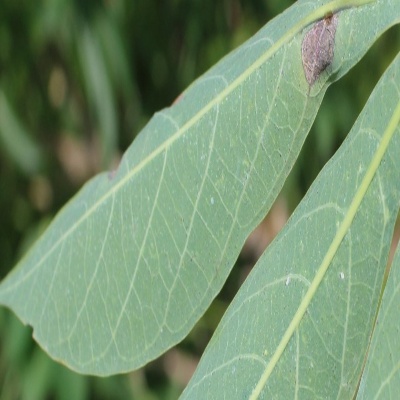
Crop: Cassava
Condition: bacterial blight